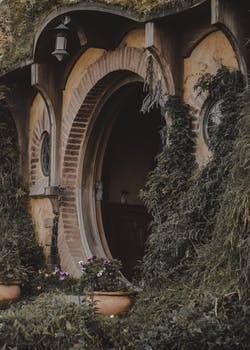
Label: No Watermark